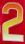
Number: 2